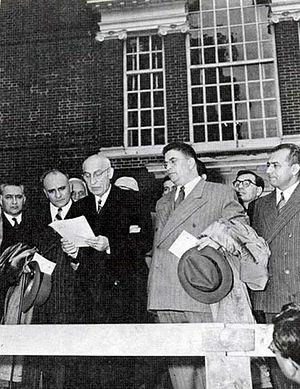
Mozaffar Bagha’i-Kermani, né le 23 juillet 1912 à Kerman et mort le 17 novembre 1987 à Téhéran) est un politicien iranien et co-fondateur du Front National de l'Iran.